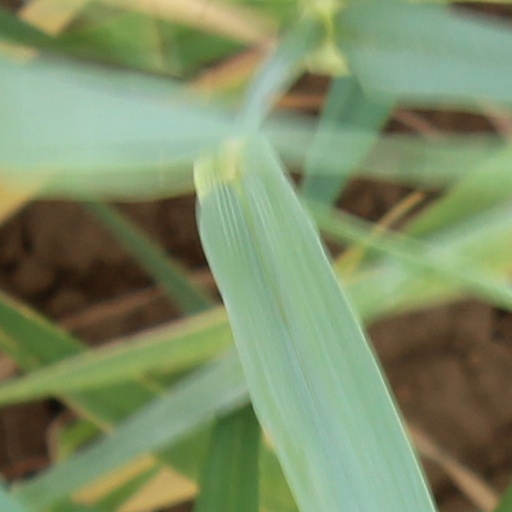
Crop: wheat